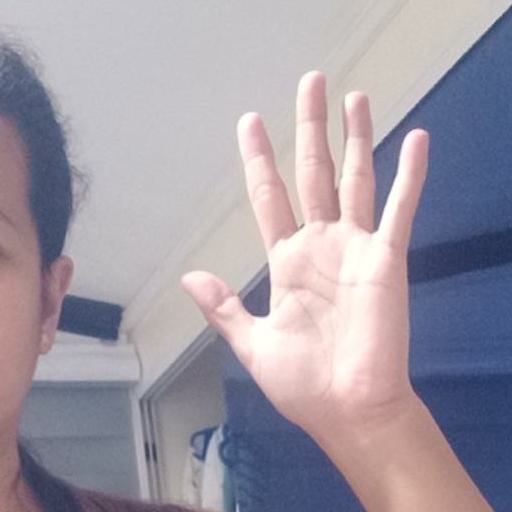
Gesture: palm